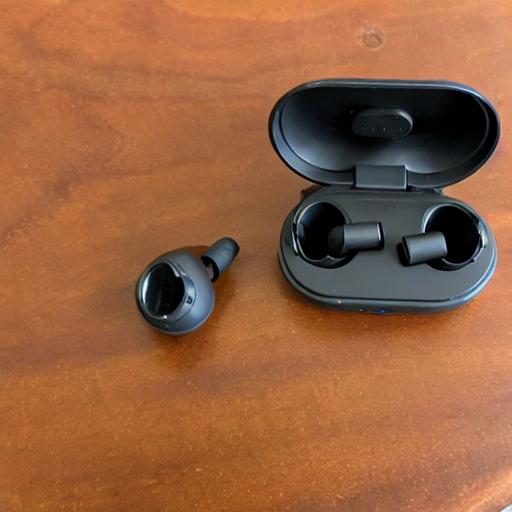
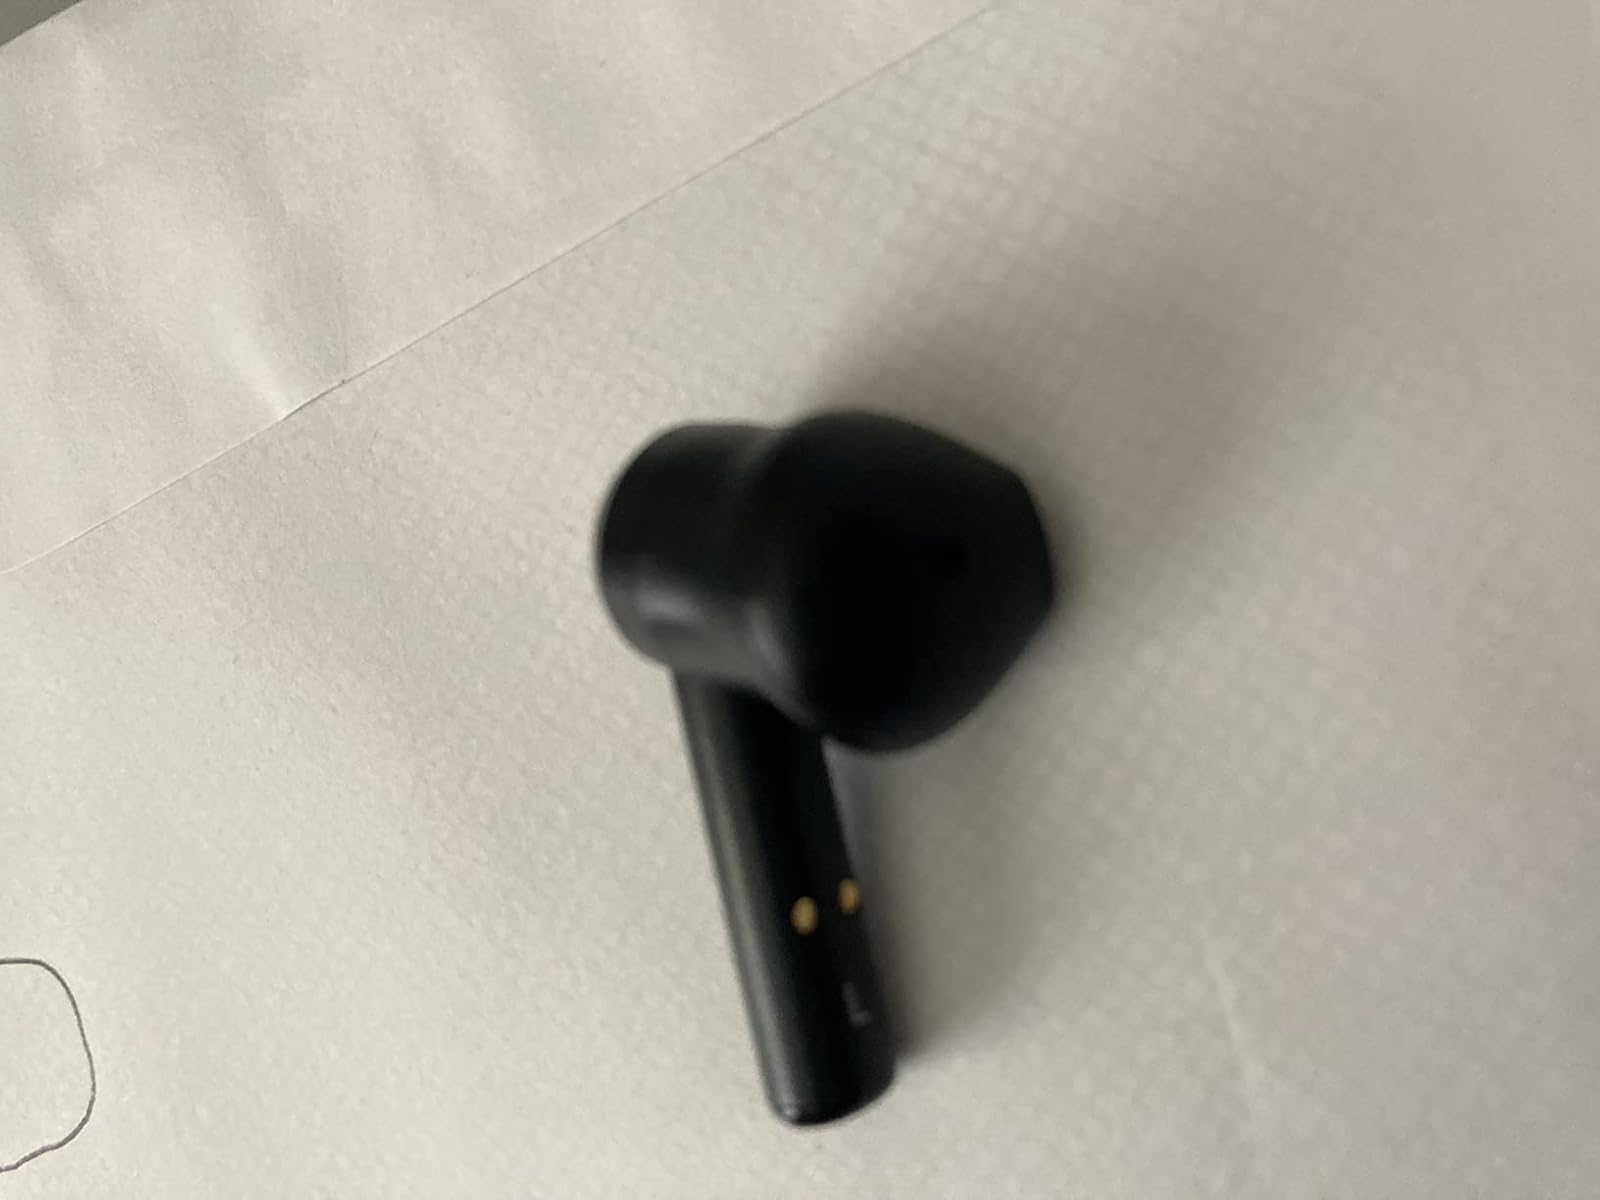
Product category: earbuds
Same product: no